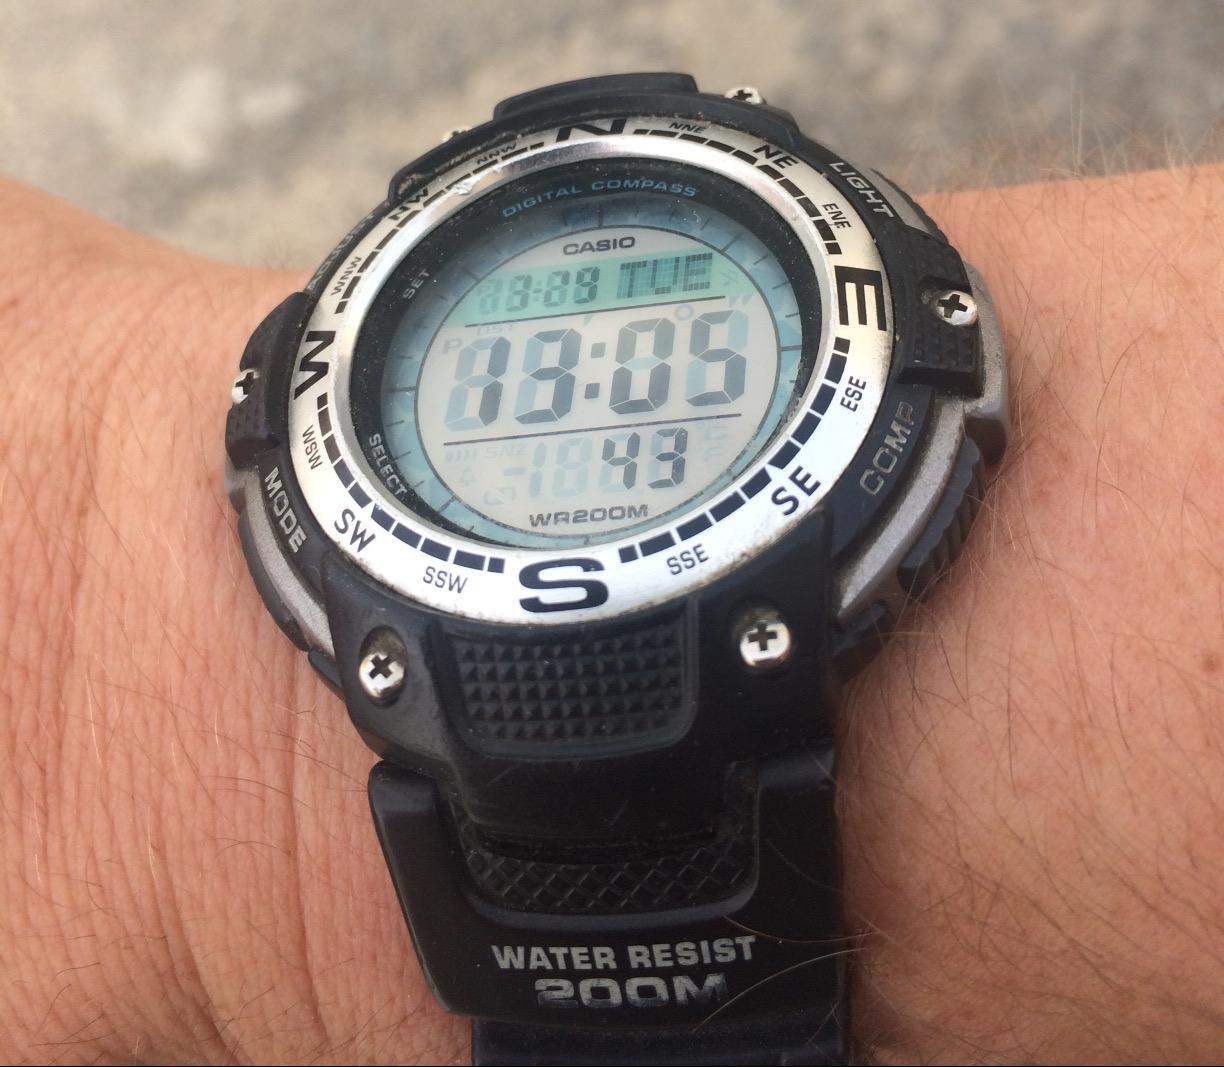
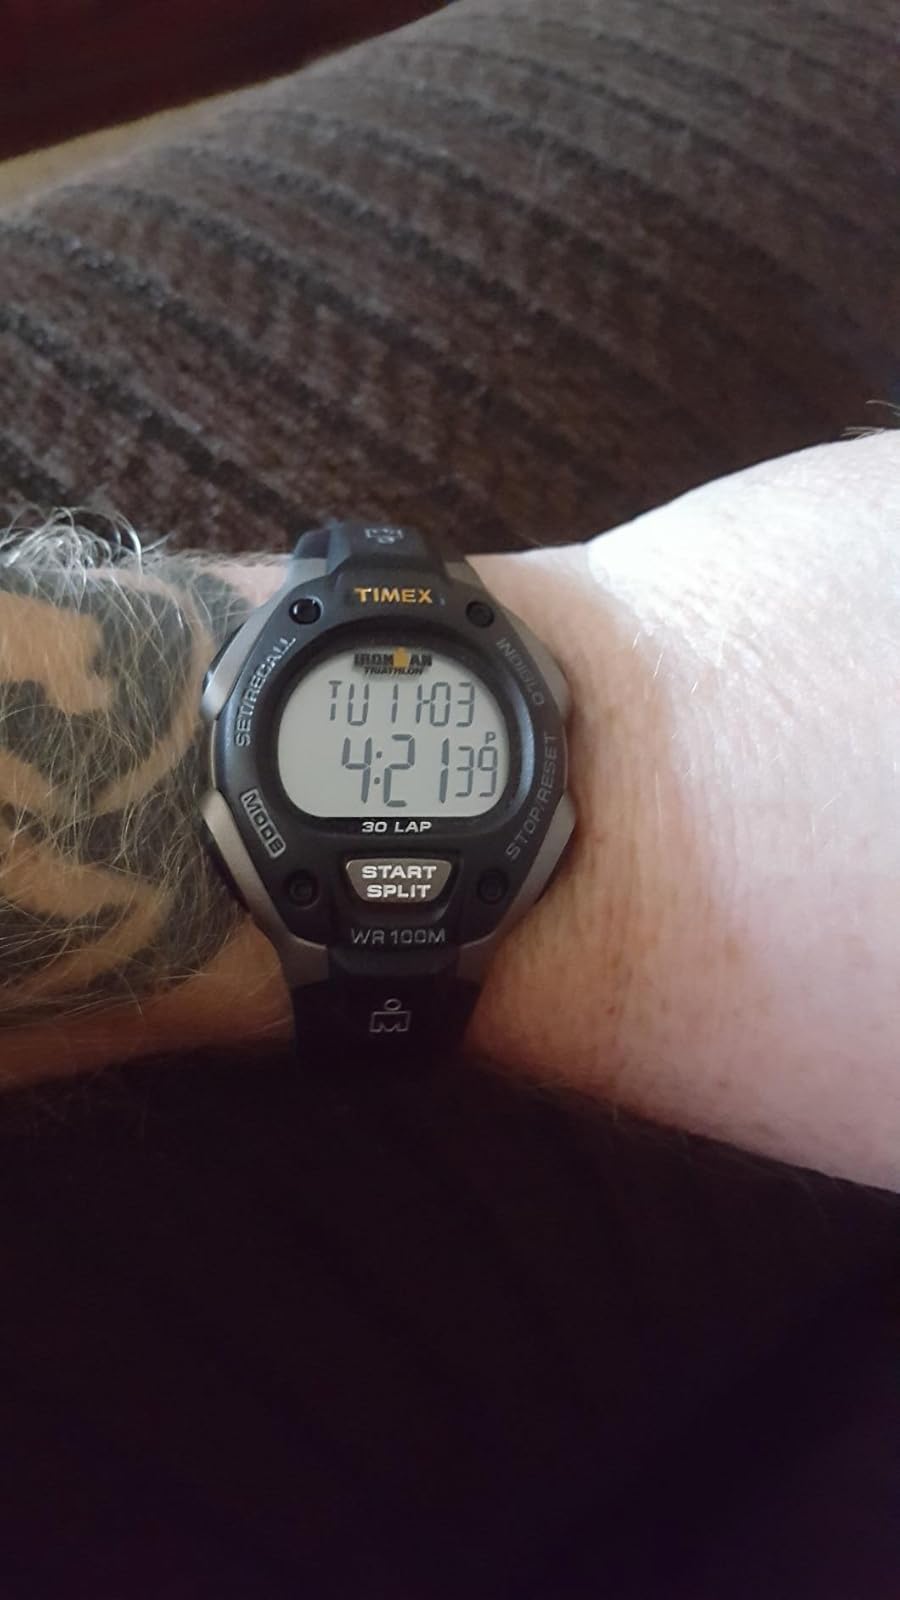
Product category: accessories_watch
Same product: no